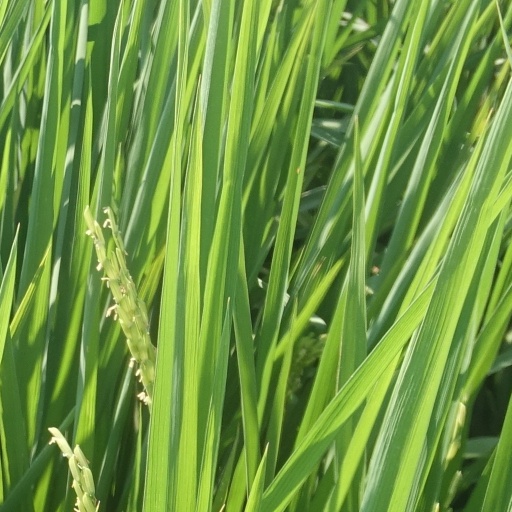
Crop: rice